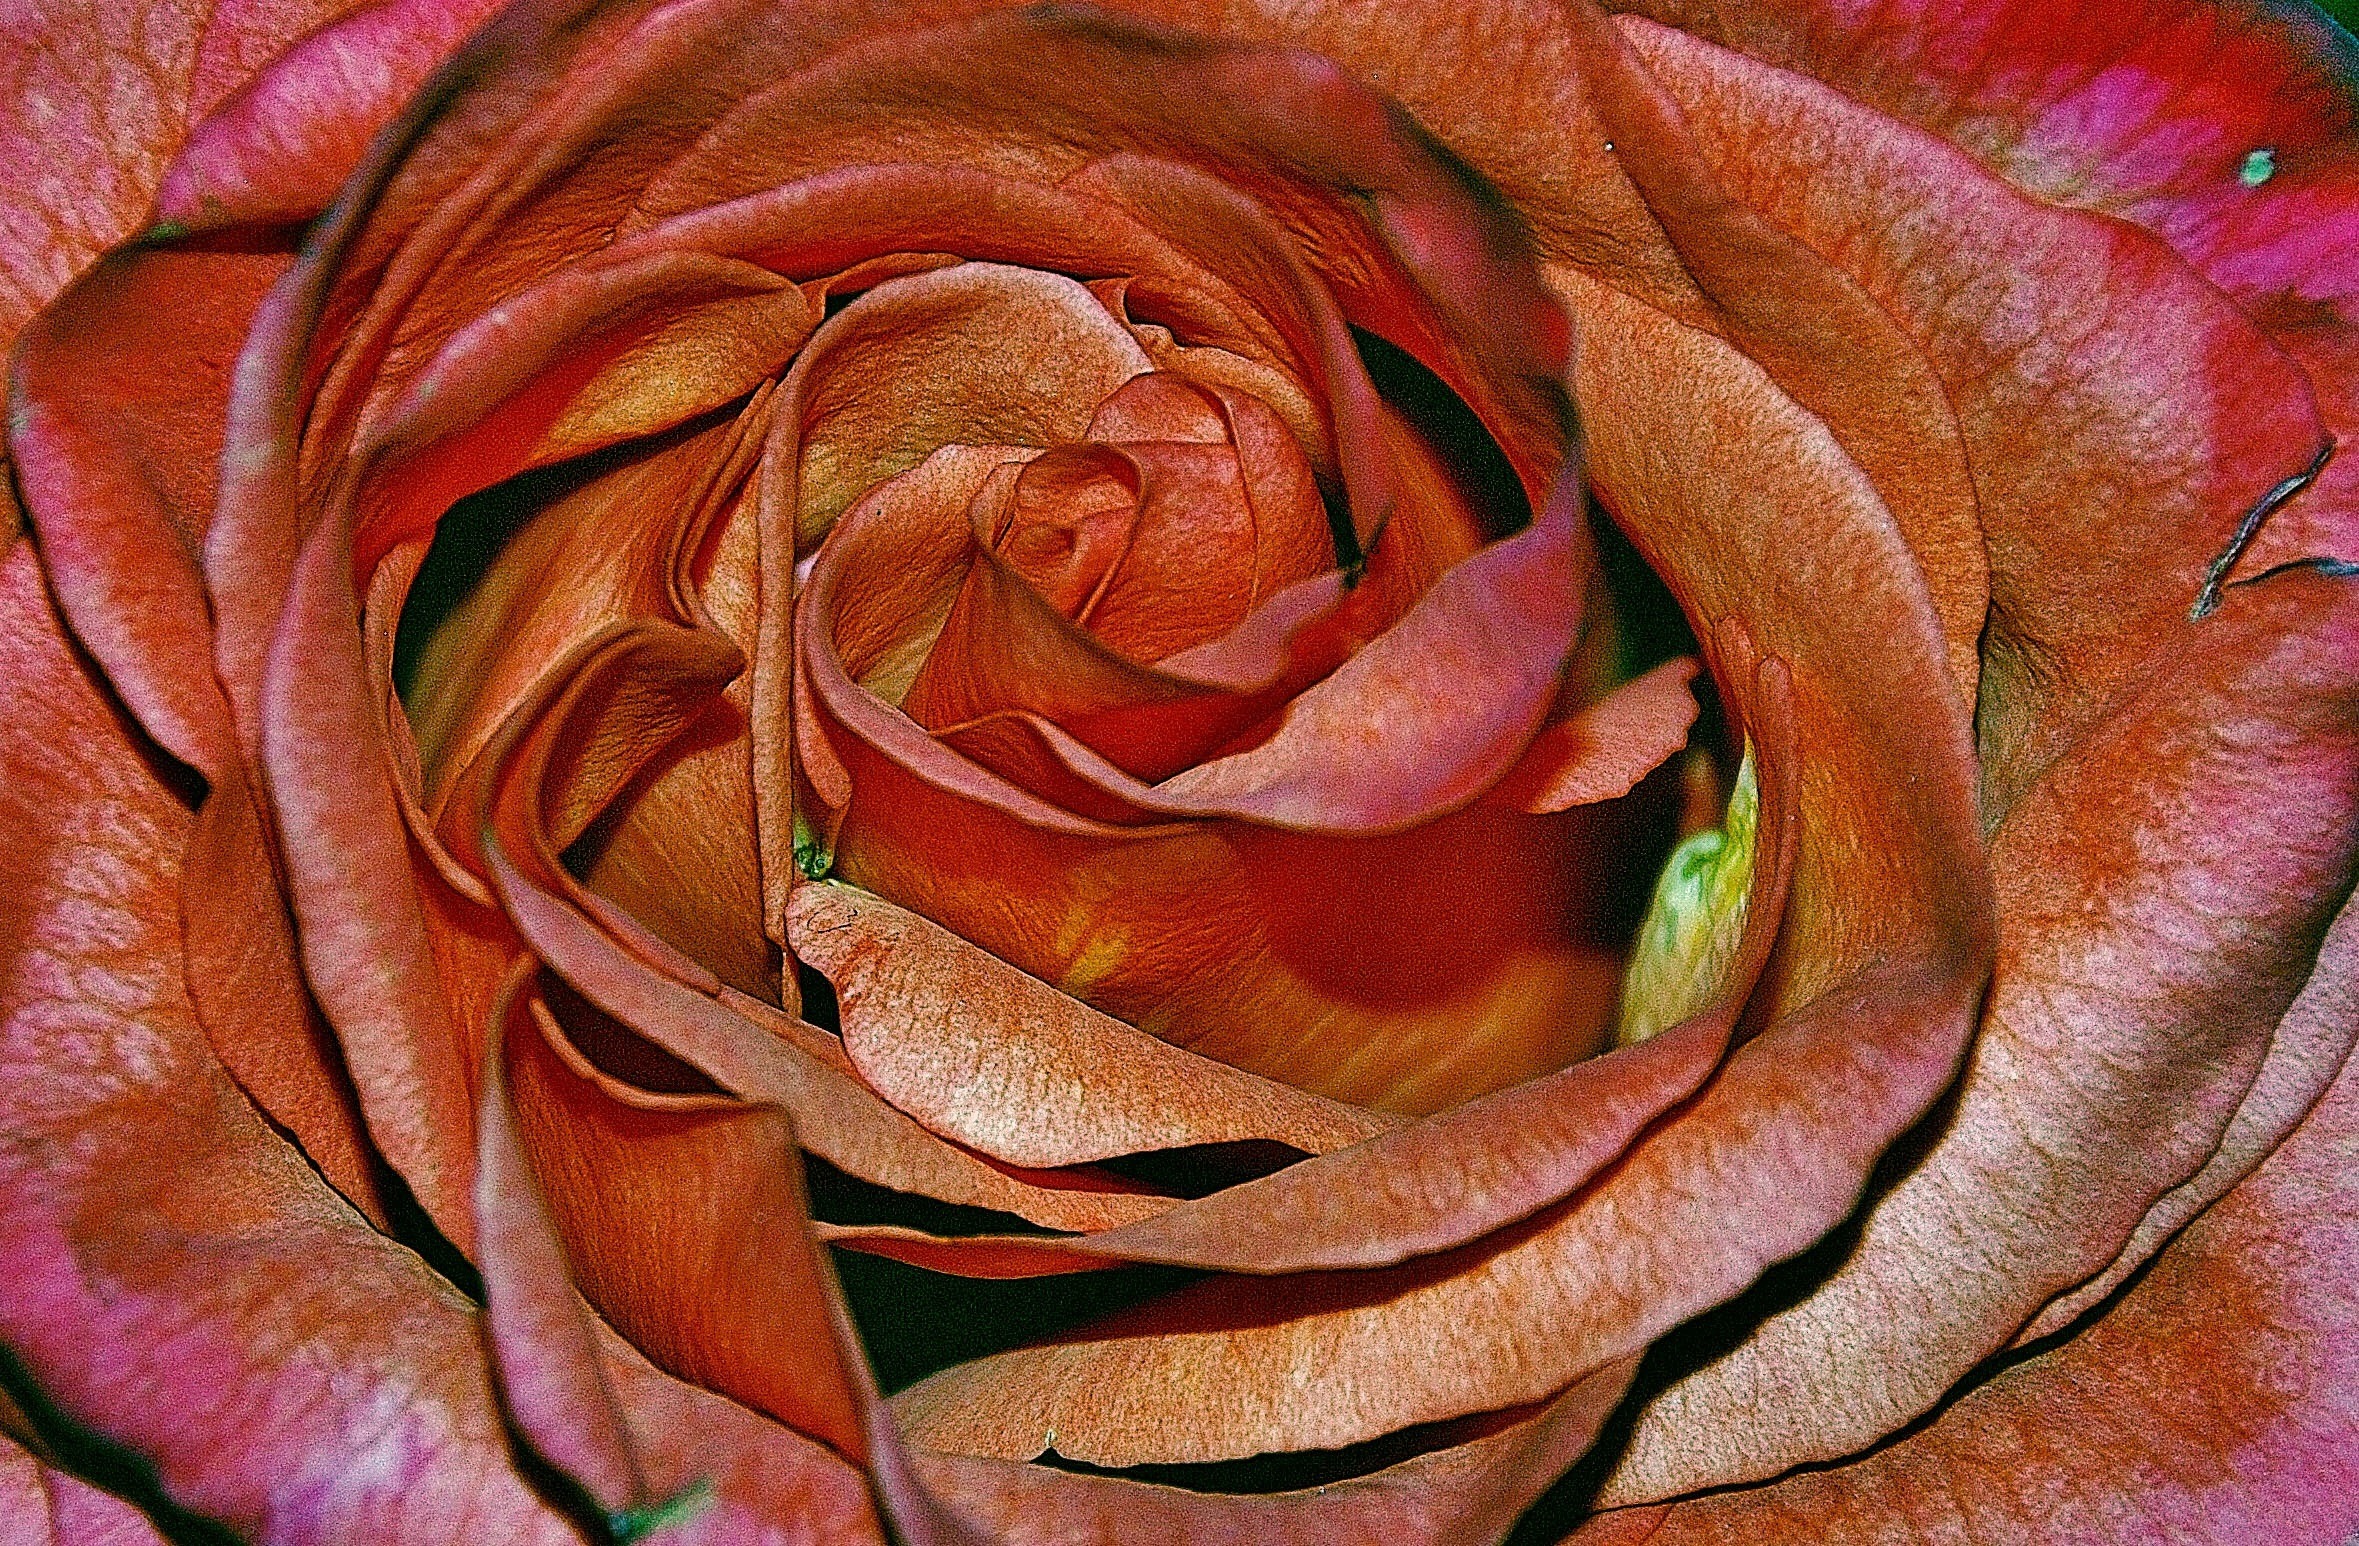
nature, plant, white, photography, leaf, flower, petal, love, rose, orange, red, macro, pink, flora, flowers, close up, roses, family, background, colours, tender, floristry, macro photography, flowering plant, garden roses, rose family, plant stem, land plant